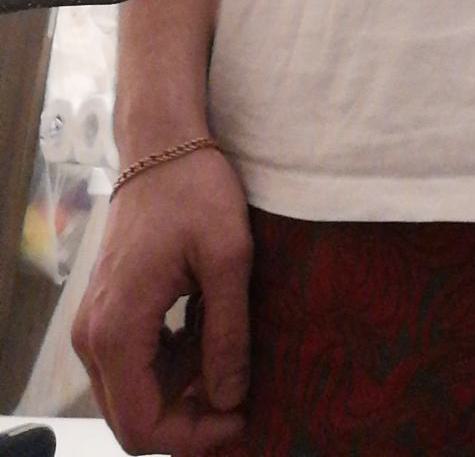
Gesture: no_gesture